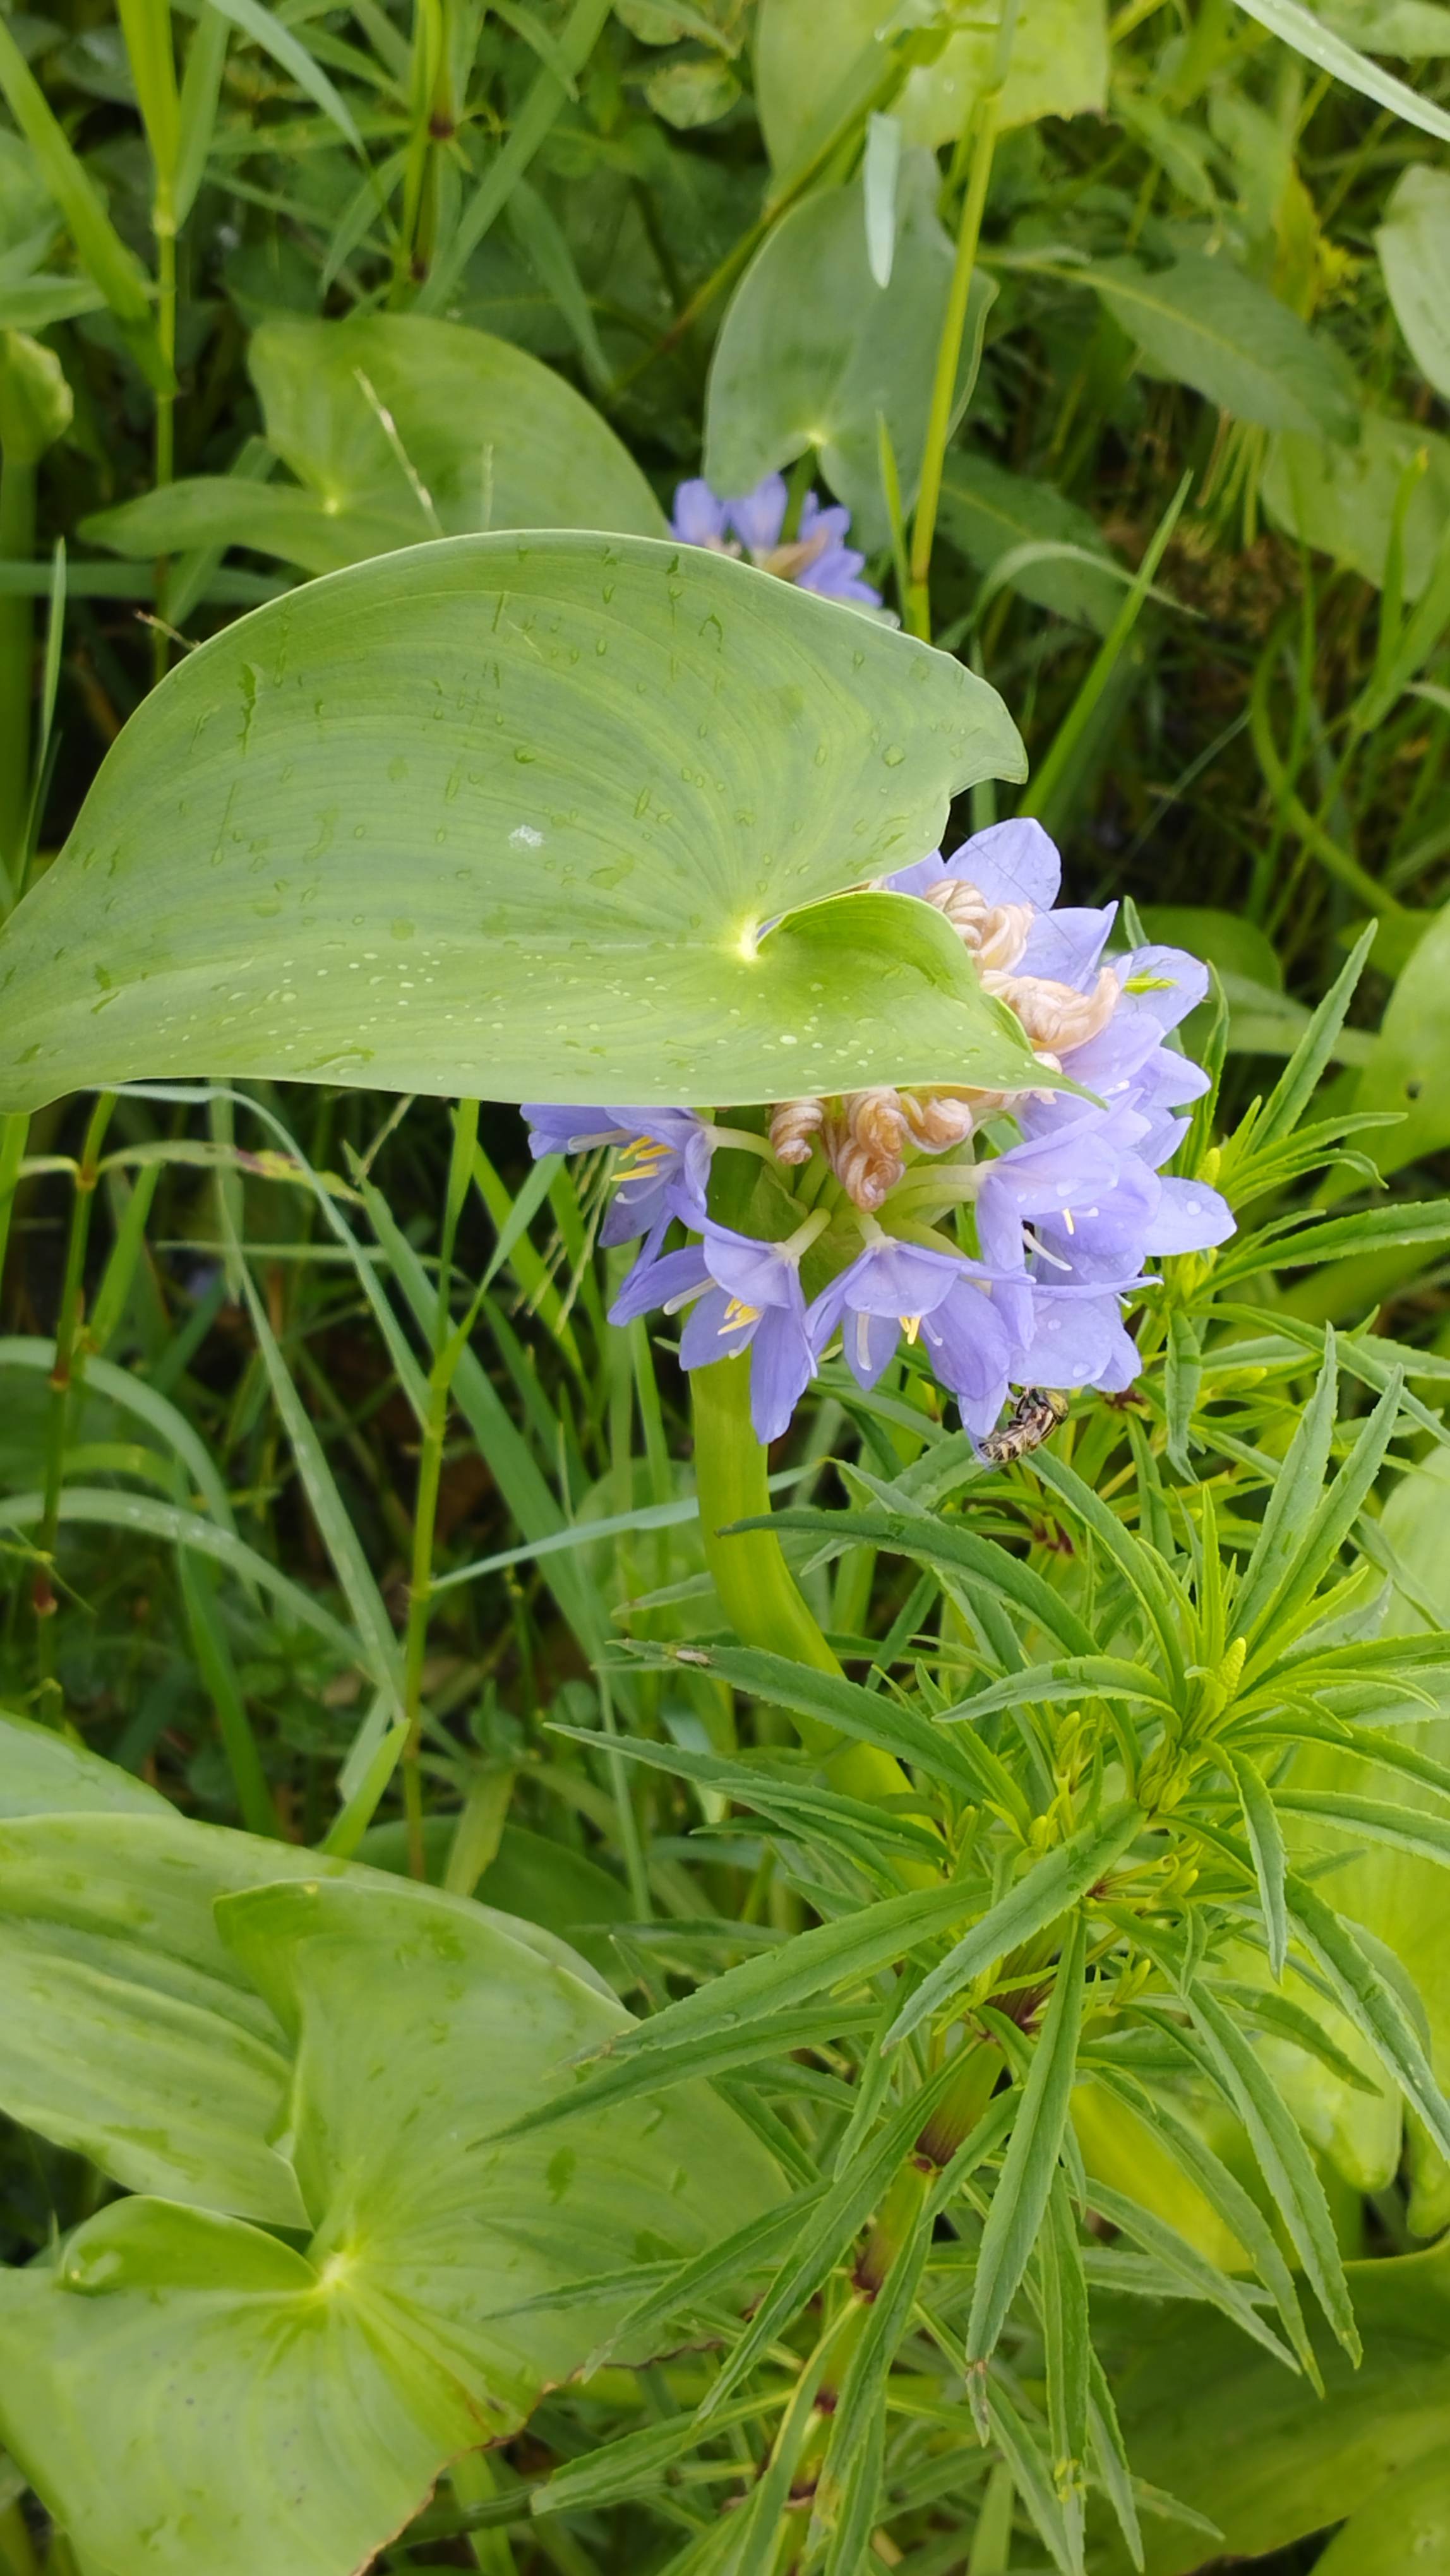
Species: Heartleaf False Pickerelweed (Monochoria korsakowii)